Pragyan (festival)

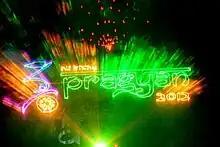
Pragyan 2012 Infotainment Lasers show

Since its inception in 2008, the Infotainment aspect of the fest has provided entertainment across genres that include acrobatics, dance, cardistry, illusion, light shows and comedy.